Mehmed Şevkî Efendi

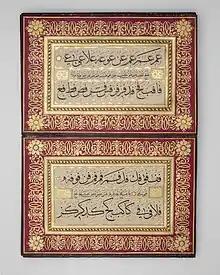
Muraqqa by Mehmed Şevkî Efendi. Khalili Collection of Islamic Art

Mehmed Shevki Efendi (Modern Turkish: "Mehmed Şevki Efendi"; 1829 Kastamonu–1887 Istanbul) was a prominent Ottoman calligrapher. He is known for his Thuluth-Naskh works, and his style developed into the "Shevki Mektebi" school, which many contemporary calligraphers in the style take as a reference.